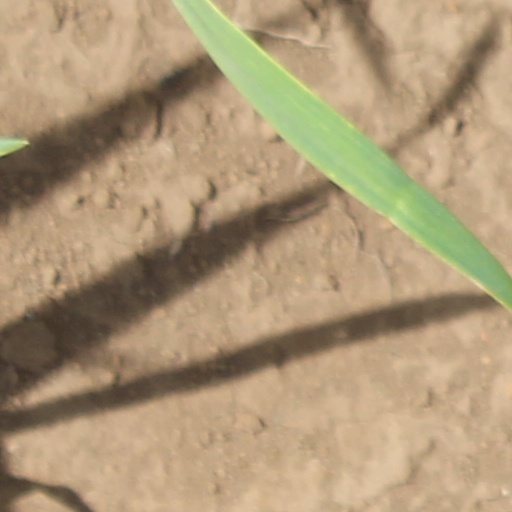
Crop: wheat